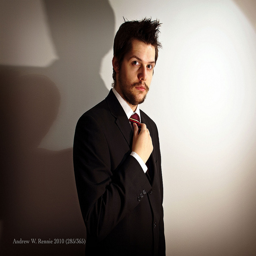
A white man in a black suit looks at the camera.
A man in a suit poses in a white backdrop.
A man in a suit with a beard tugging at his tie.
A young businessman posing against a blank wall.
a man with a beard is holding his tie